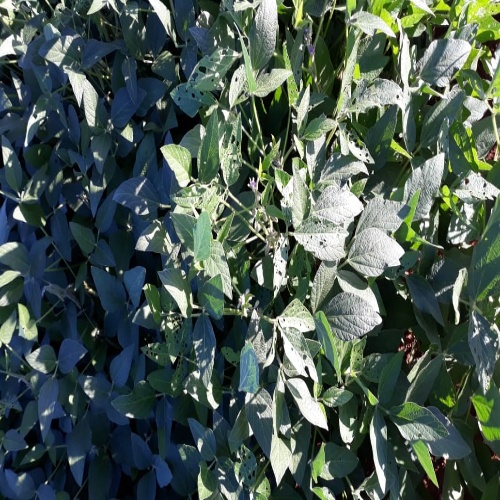
Label: Caterpillar